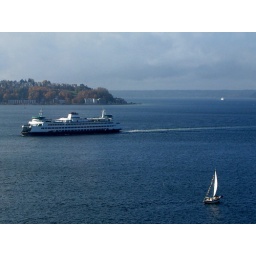
From the window of Lowell's at Pike Place market in between rain storms: a sunny spot.